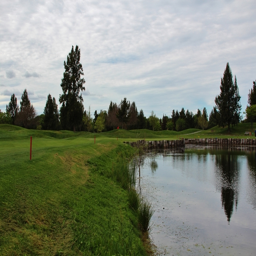
a skinny fairway skirts a pond on the - yard 13th hole .